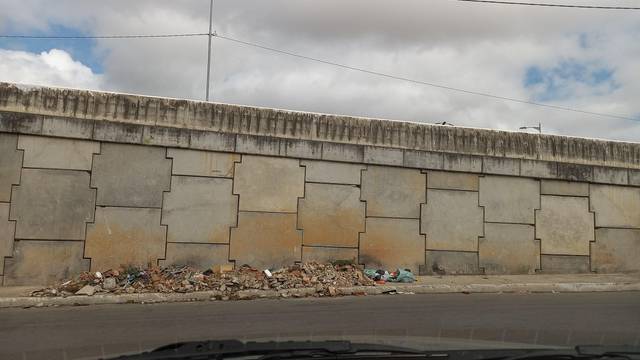
Region: Brazil
Coordinates: -8.281, -35.981